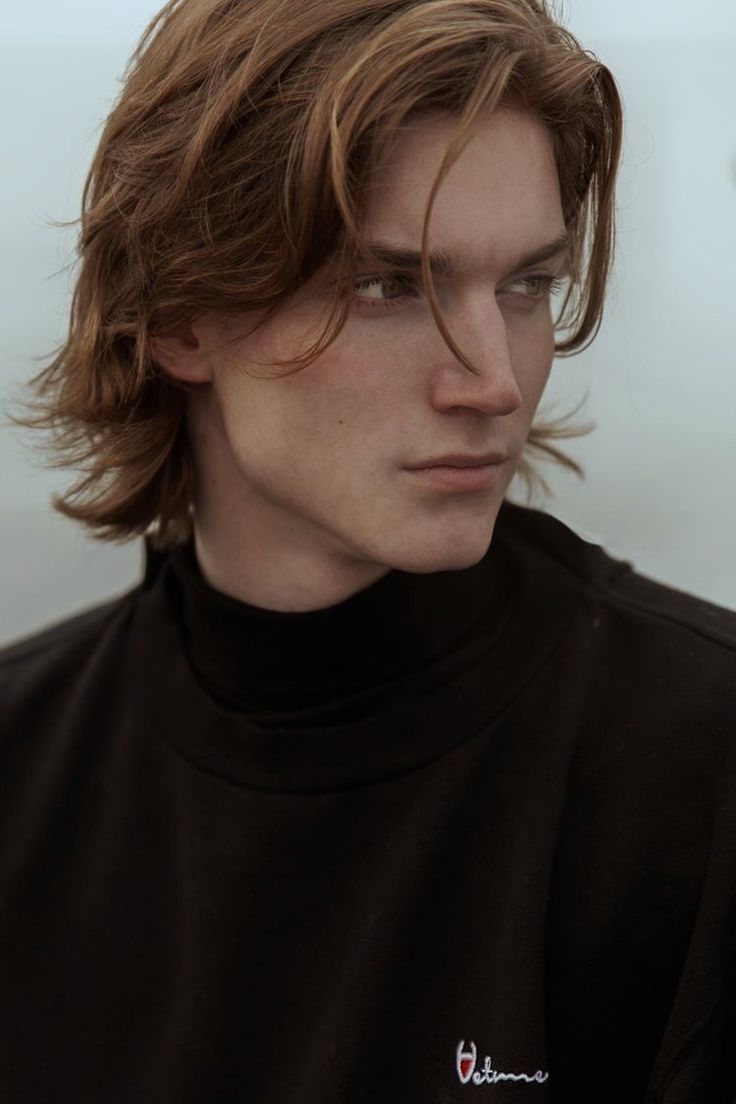
Label: Colored